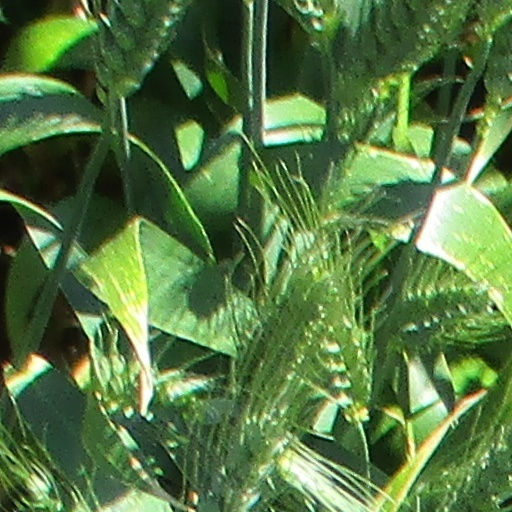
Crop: wheat